Janice Kavander

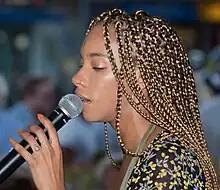
Janice in 2018

Janice Deborah Kavander Kamya (born 29 September 1994), mostly known as Janice, is a Swedish singer.